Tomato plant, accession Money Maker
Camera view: bottom (45 deg); turntable rotation: 180 degrees
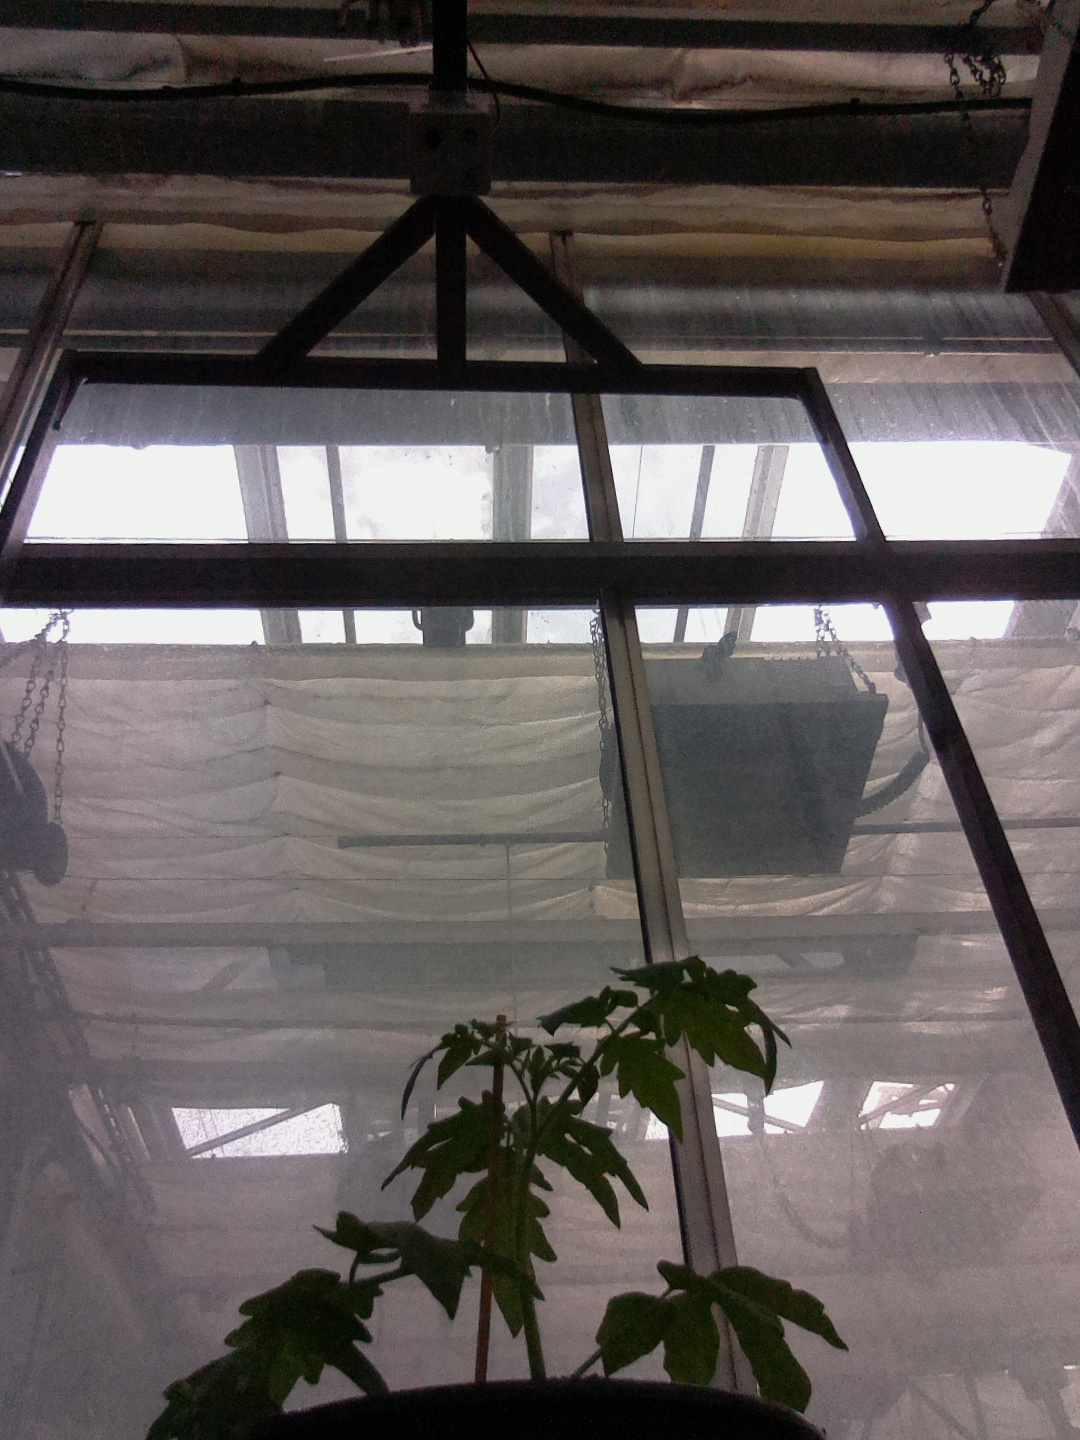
BBCH growth stage 13: 6 of true leaves visible